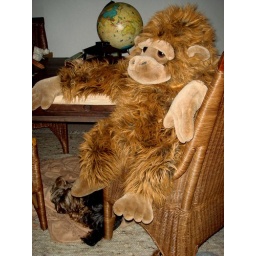
Delphy is sleeping under the table protected by huge gorilla...